Paul of Taganrog

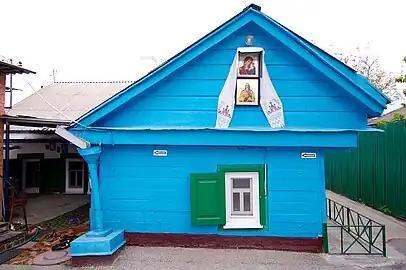
Kelya of Saint Pavel of Taganrog.

Although Stozhkov was not in orders, essentially he led an ascetic monastic life in a bustling town; he kept constantly a severe fast and gave himself to incessant prayers.In his old age he reportedly drank only one cup of kvass with a soaked rusk a day. He commonly slept on the bare bench without a pillow. He put on plain peasant clothes and spoke simple Low-Russian language. He told nobody about his noble birth. He went to pray to the church every day, and also kept all-night prayer vigils. While his health allowed Stozhkov continued to travel to holy places, including journeys of 3000 versts on foot to Solovki more than once.